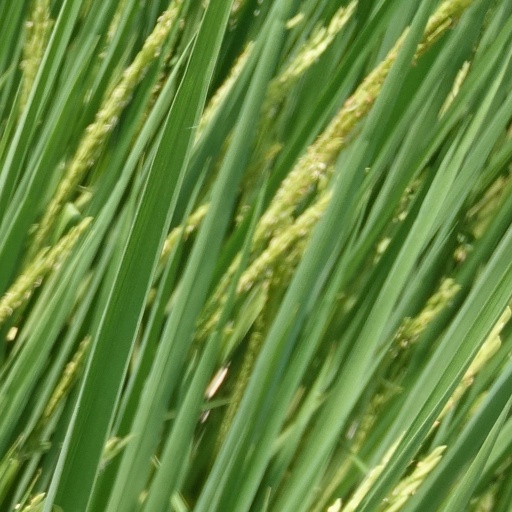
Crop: rice